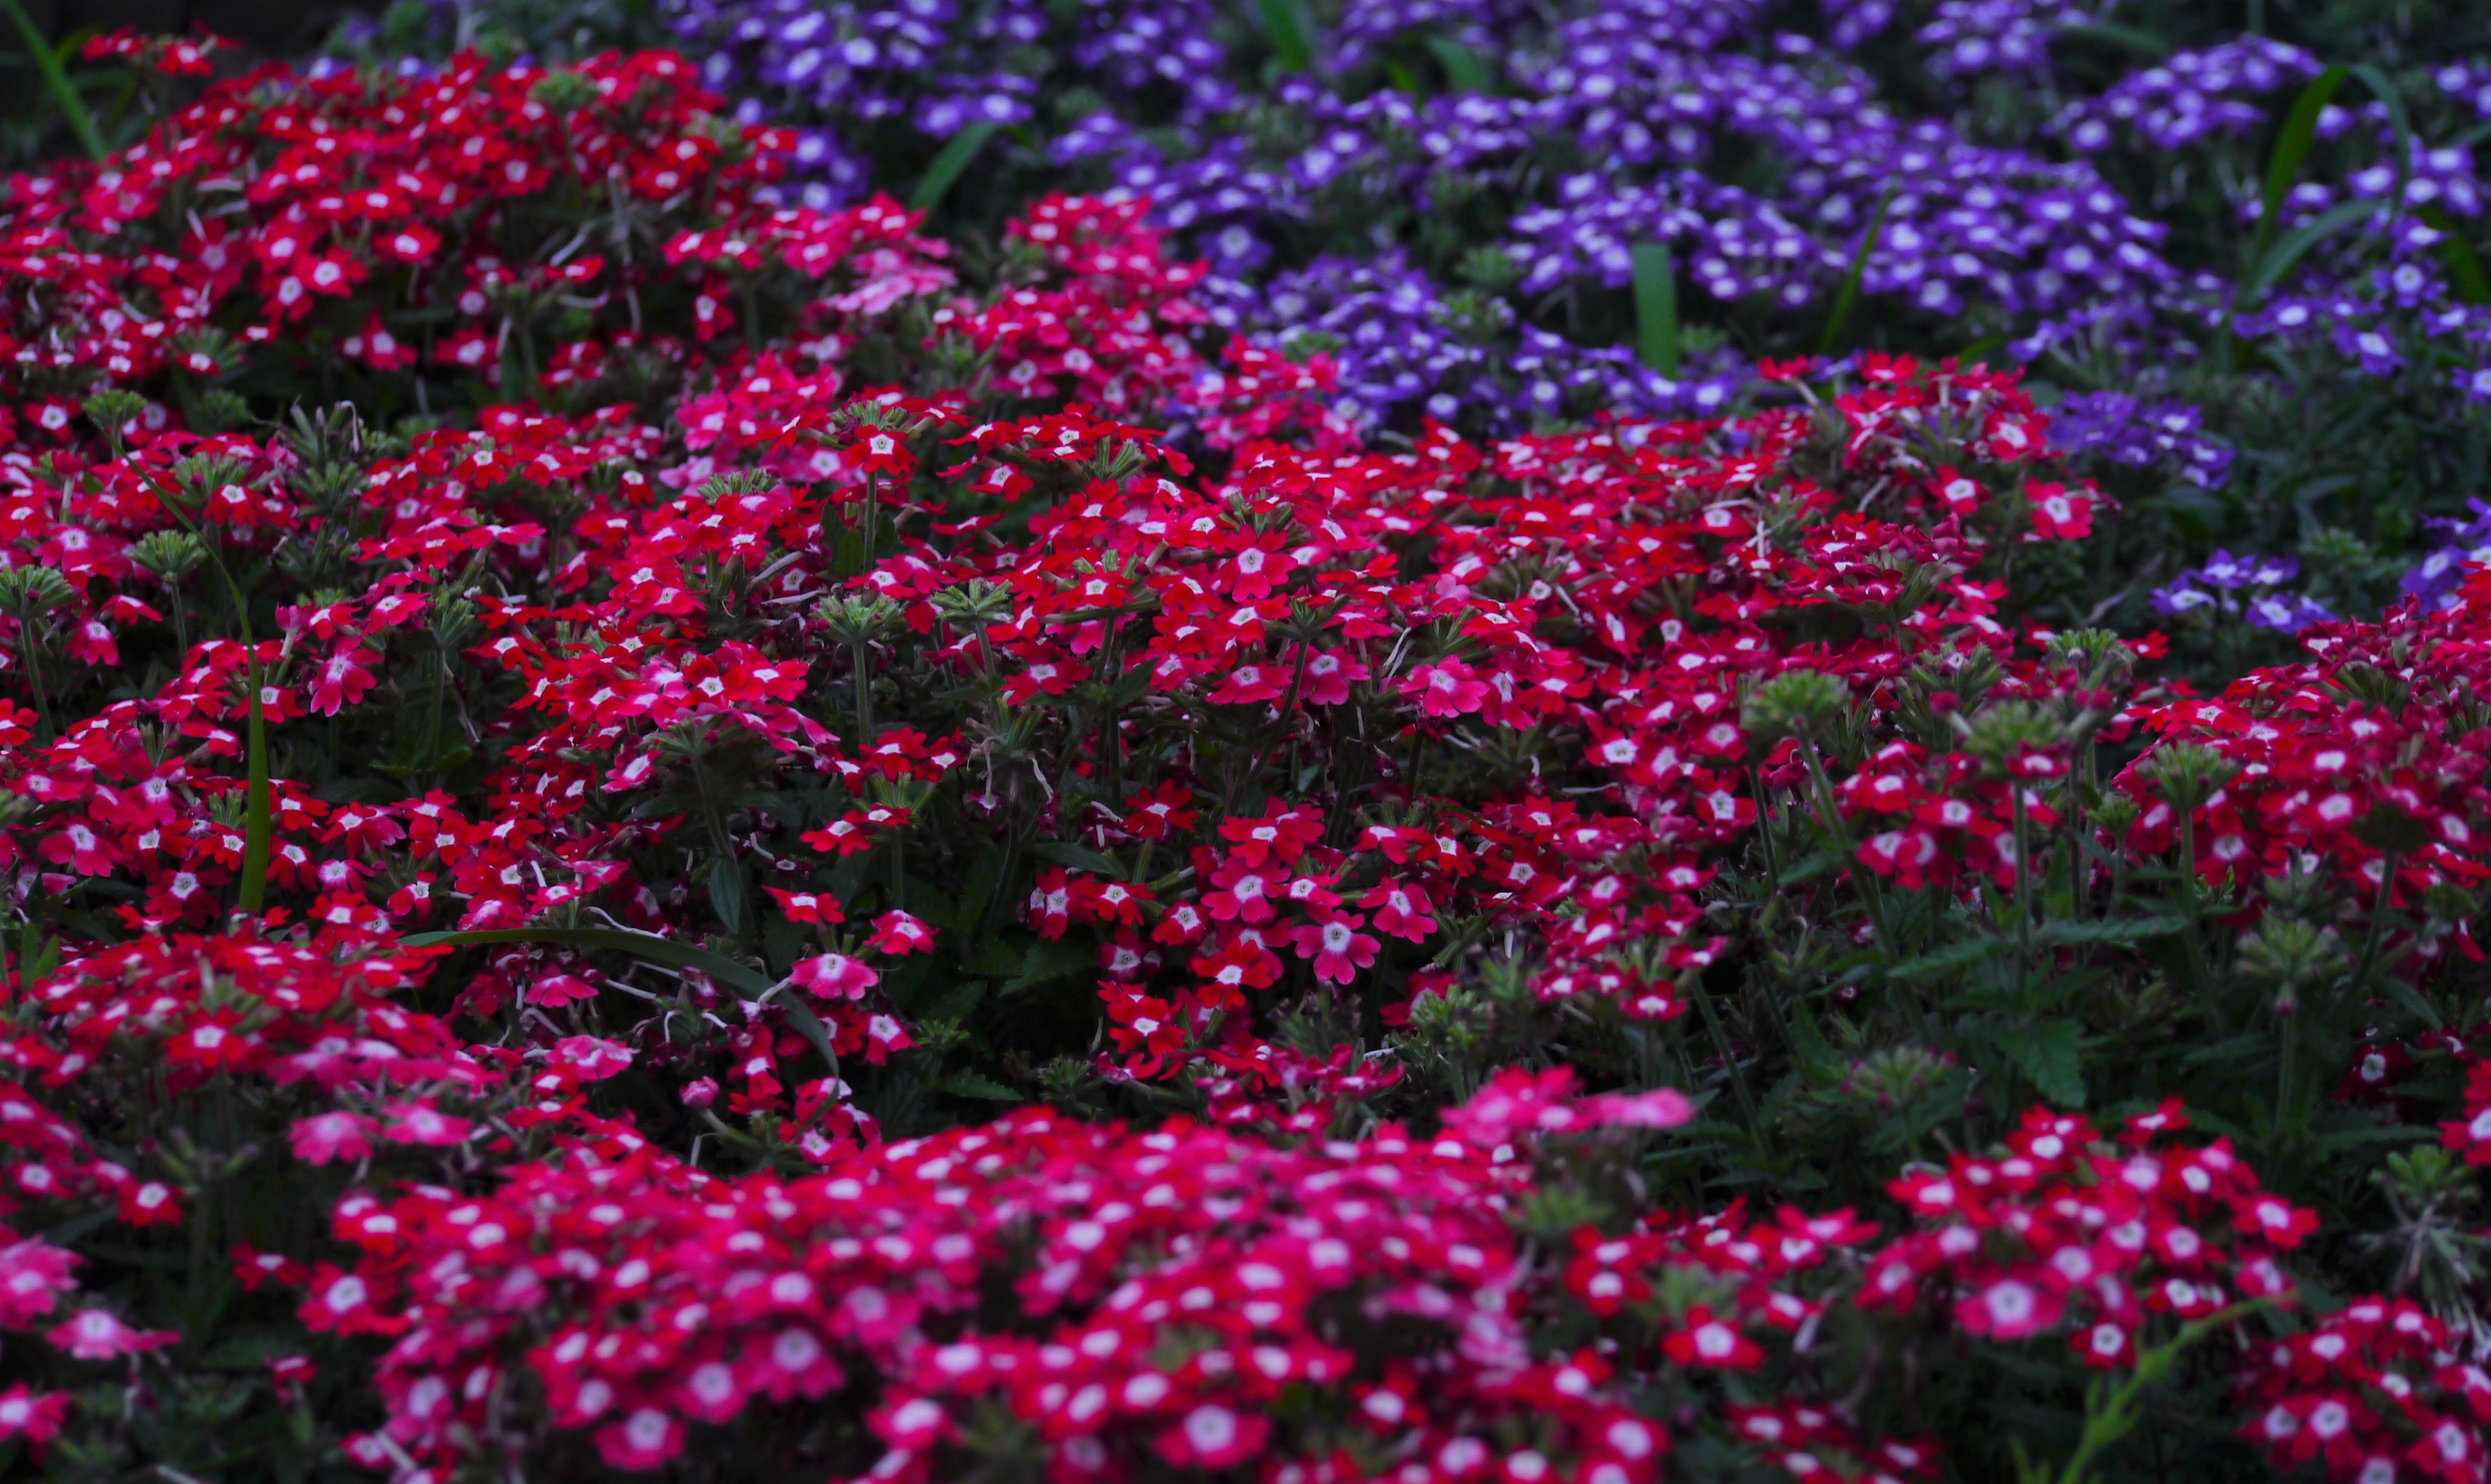
plant, meadow, flower, purple, petal, rose, red, japan, flora, wildflower, flowers, primrose, shrub, otsu park, yokosuka, flowering plant, garden roses, rose family, daisy family, blue violet, red purple, verbena, verbenaceae, otsu, annual plant, land plant